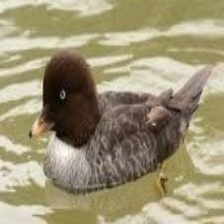
Species: BARROWS GOLDENEYE
Scientific name: BUCEPHALA ISLANDICA
ImageNet parent category: drake